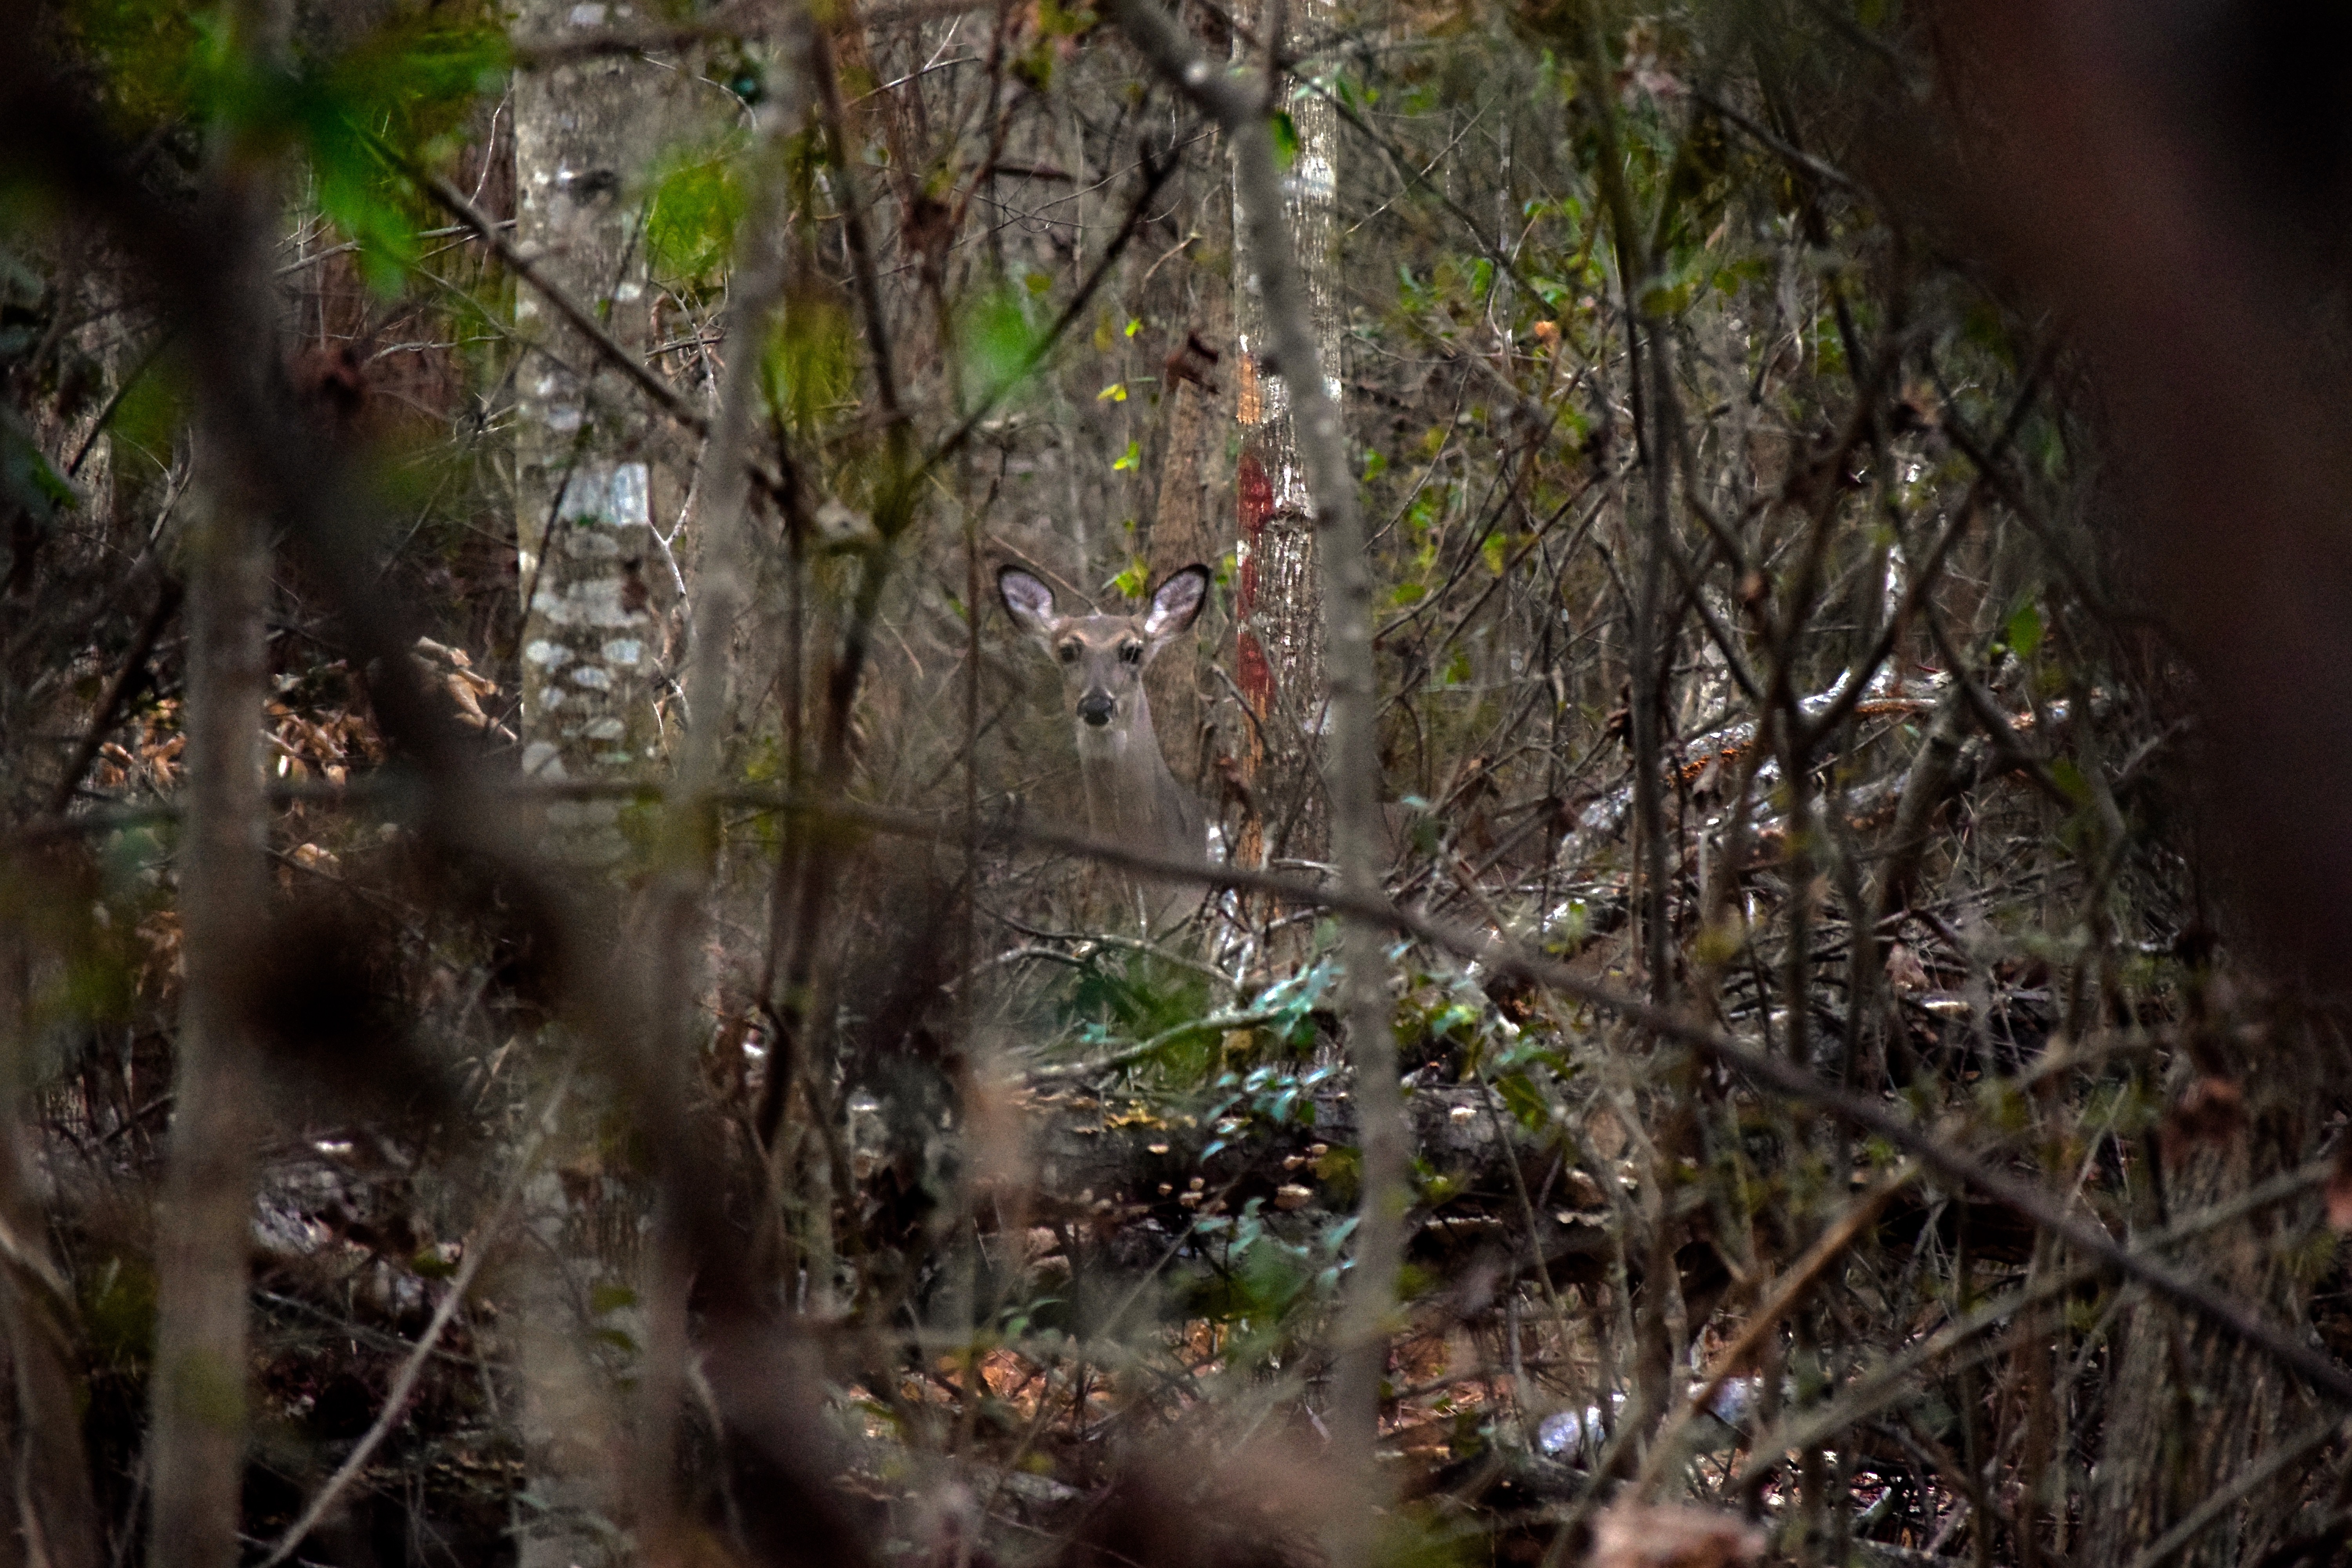
tree, forest, branch, plant, leaf, flower, wildlife, jungle, autumn, rainforest, woodland, habitat, natural environment